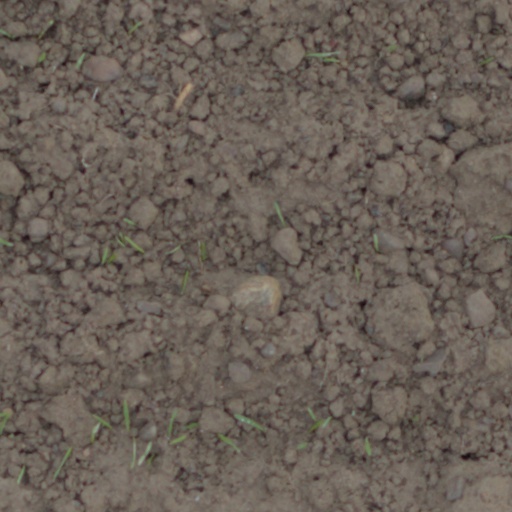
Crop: wheat